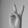
ASL letter: V